Opallionectes

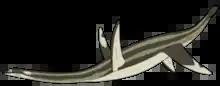
Life restoration

An opalized partial skeleton (including vertebrae, ribs, limb elements, teeth, and associated gastroliths) of the animal has been discovered in an opal mine in the Bulldog Shale at Andamooka in South Australia and described by Kear in 2006. It had fine needle like sharp teeth similar to those of nothosaurs and were probably used to trap small prey such as fish and squids. It is considered a sort of missing link between the much older plesiosaurs, living 165 million years ago, and the ones near the end of the Cretaceous, 66 million years ago, between which there had been a gap in the fossil record. Analyses of the sedimentary structures, fossils, isotope data and climatic modeling show that "Opallionectes" lived in a region characterized by seasonally cold (possibly freezing) conditions, suggesting that it had developed some adaptation to live in cold water, such as seasonal migration or elevated metabolism.